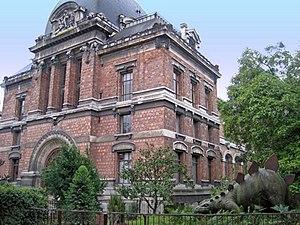
La galerie de Paléontologie et Anatomie comparée du muséum national d'Histoire naturelle de Paris, avec la reconstitution de Stégosaure. Español: Foto exterior de la Galería de Paleontología y de Anatomía Comparada del Museo Nacional de Historia Natural de Francia, con la reconstitución de un Stegosauro (a la derecha de la imagen).
La galerie de Paléontologie et d'Anatomie comparée, ou au pluriel les galeries d'Anatomie comparée et de Paléontologie, est l'une des galeries du Muséum national d'histoire naturelle. Les galeries du Muséum sont des bâtiments qui constituent en eux-mêmes des musées et chacune se spécialise dans un domaine spécifique de l'histoire naturelle. La galerie de Paléontologie et d'Anatomie comparée se trouve dans le Jardin des plantes, à Paris, au début de la rue Buffon, du côté de la gare d'Austerlitz.
L'infra-ordre éteint des Stegosauria regroupe des dinosaures ornithischiens herbivores portant des plaques osseuses sur leur dos. Ils ont vécu au moins à partir du Jurassique moyen jusqu'à, au moins, la fin du Crétacé inférieur.
Stegosaurus, communément appelé stégosaure, est un genre éteint de grands dinosaures herbivores à dos cuirassé par des plaques osseuses. Il a vécu sur les terres des États-Unis et du Portugal actuels durant le Jurassique supérieur, il y a environ entre 155 et 150 Ma. Le plus ancien stégosaure jamais trouvé a été découvert dans la région de Boulahfa en Moyen Atlas au Maroc.